Battling Butler

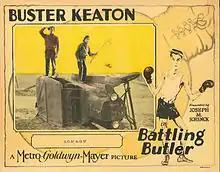
Lobby card

Battling Butler is a 1926 American silent comedy film directed by and starring Buster Keaton. It is based on the 1922 musical "Battling Buttler." The film entered the public domain in 2022.